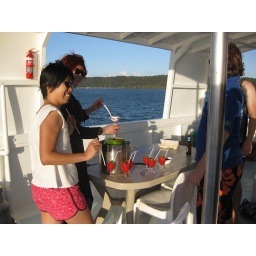
We carved open a watermelon and poured in about 3/4 a bottle of vodka.  We named him Walter.